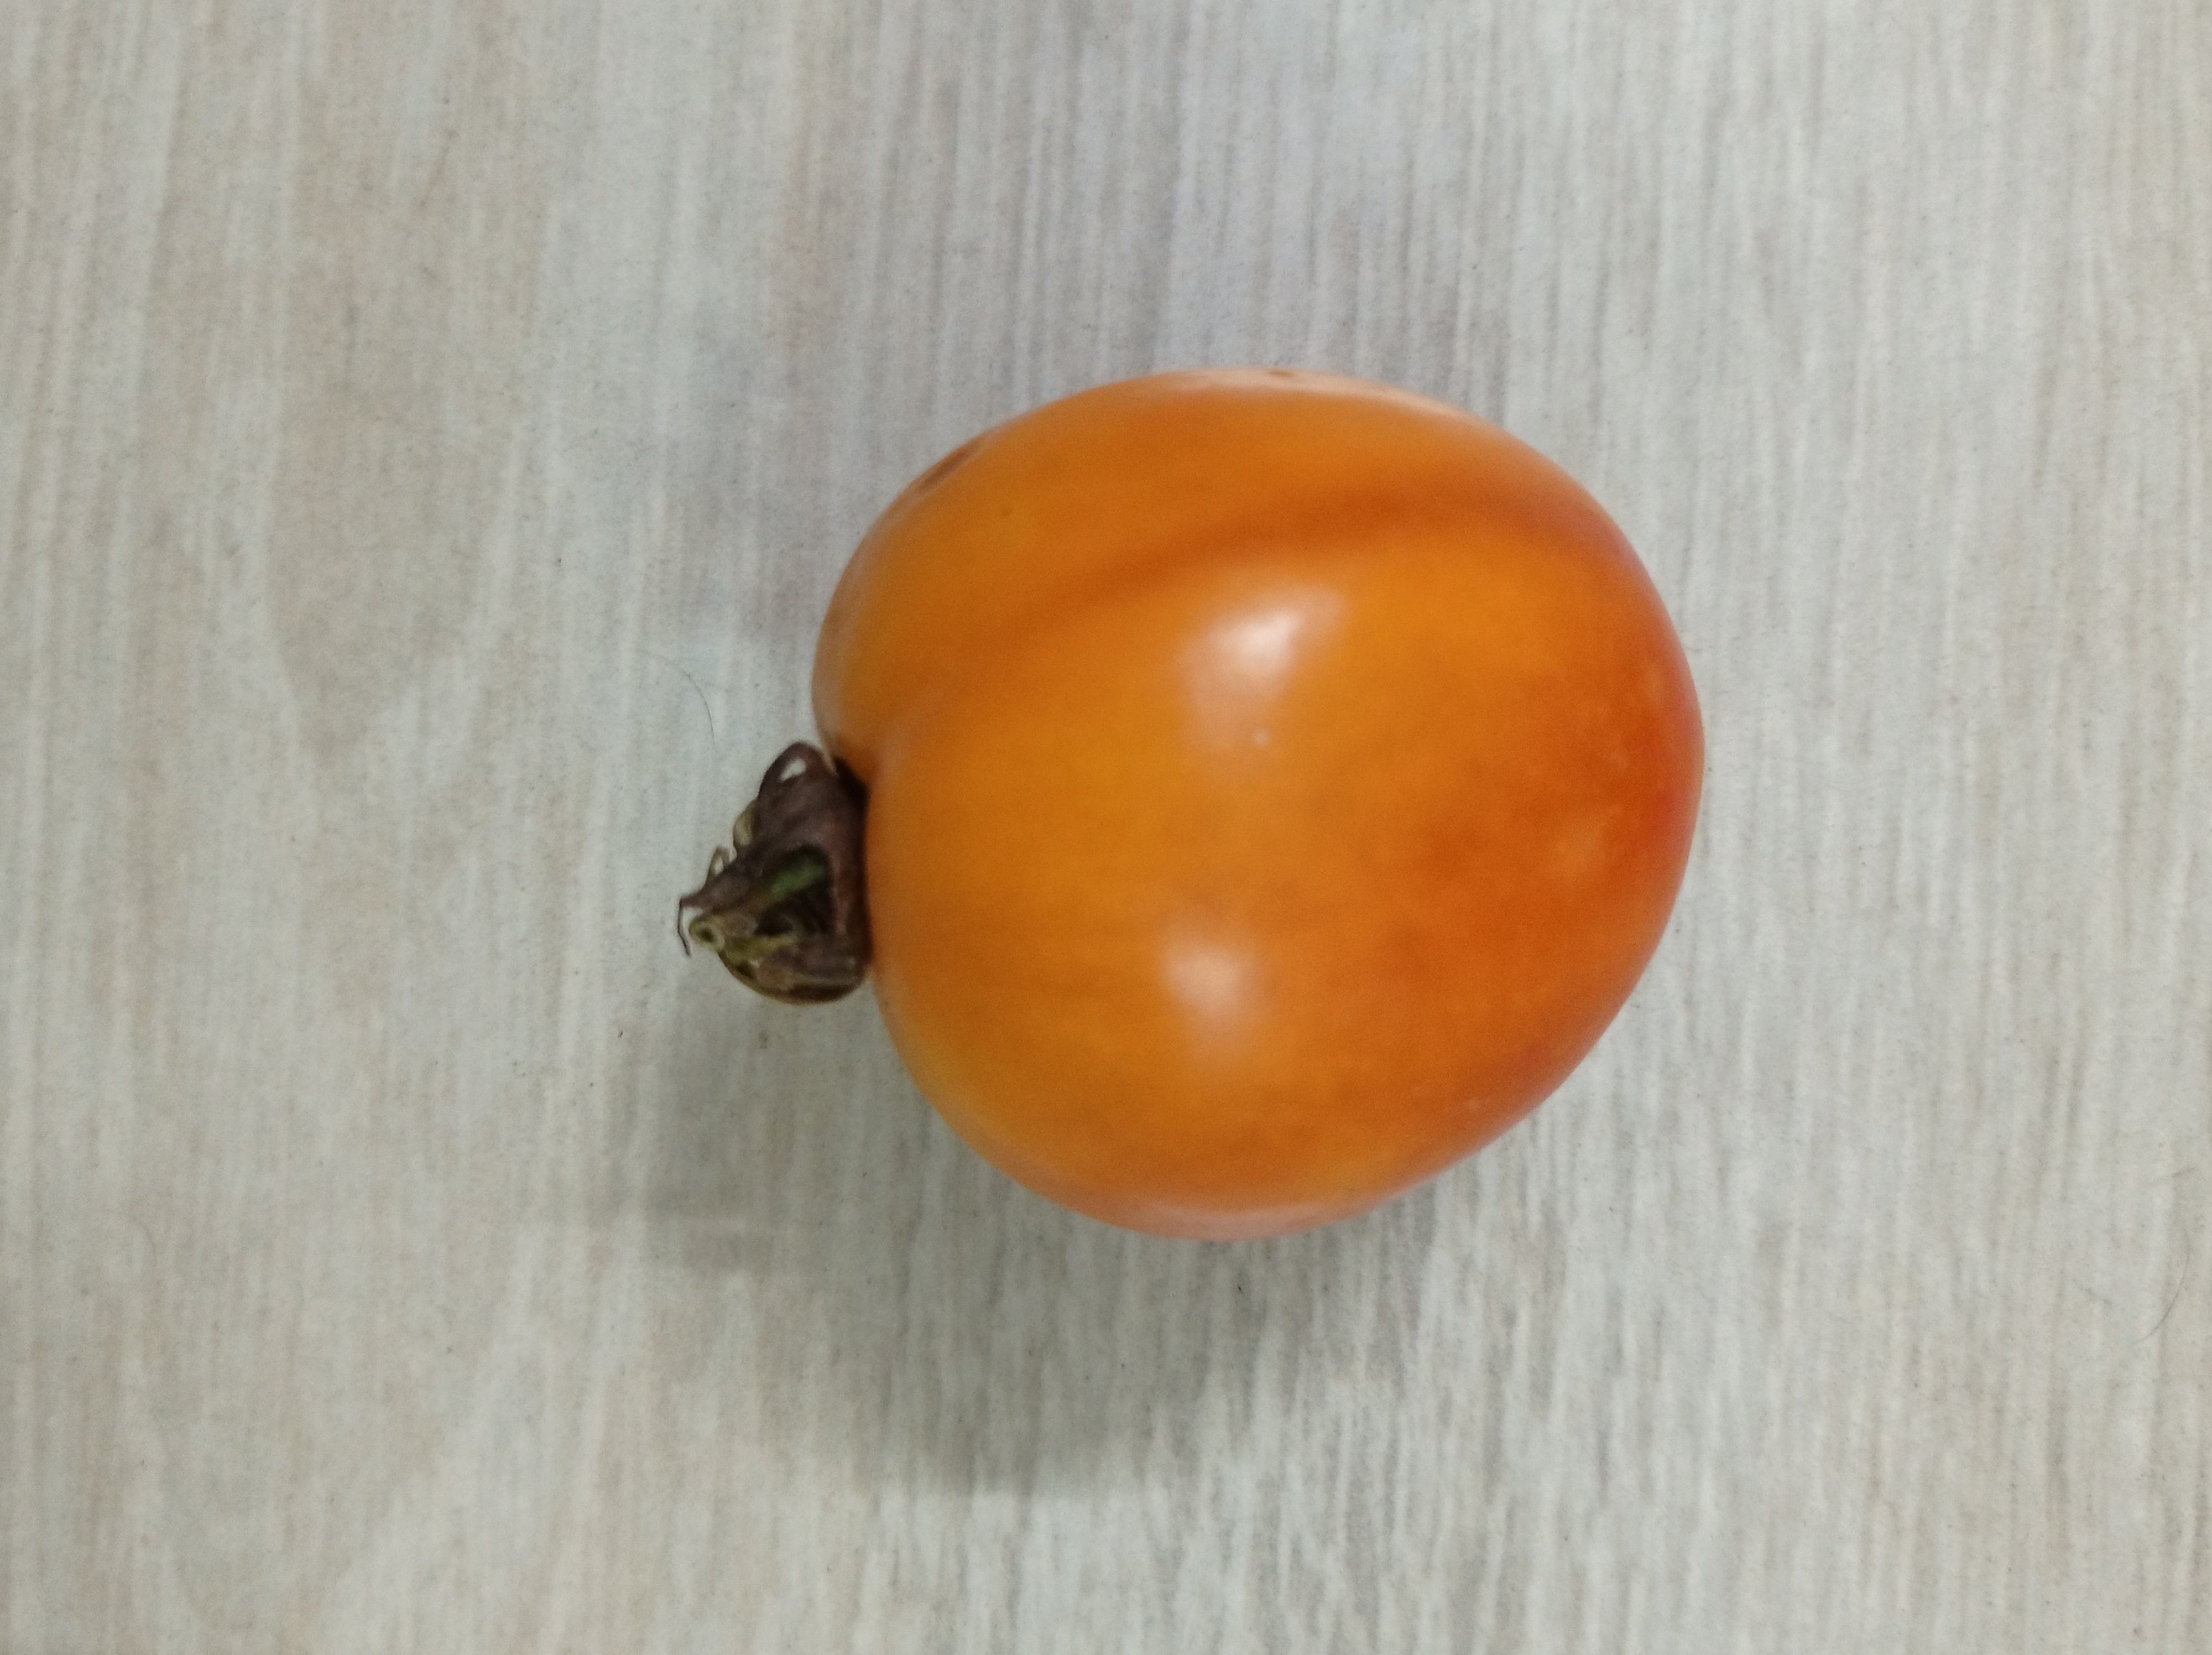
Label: Fresh